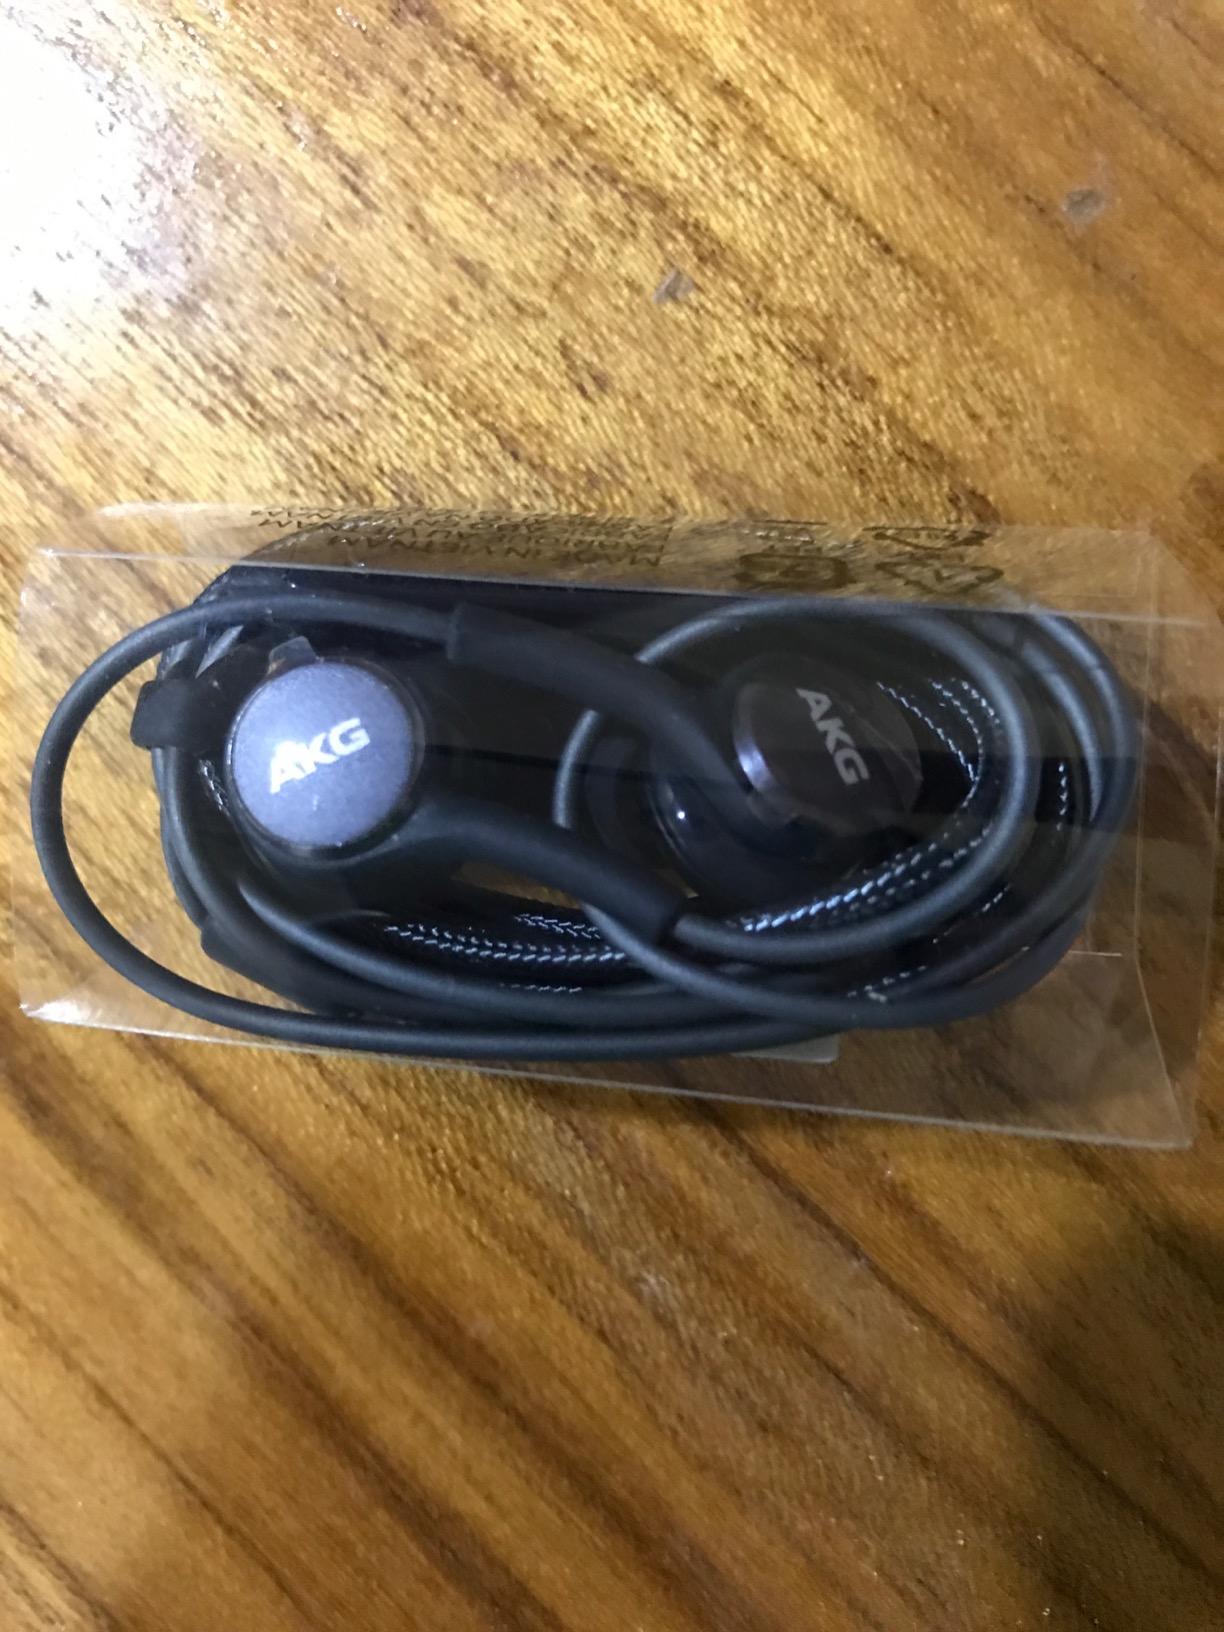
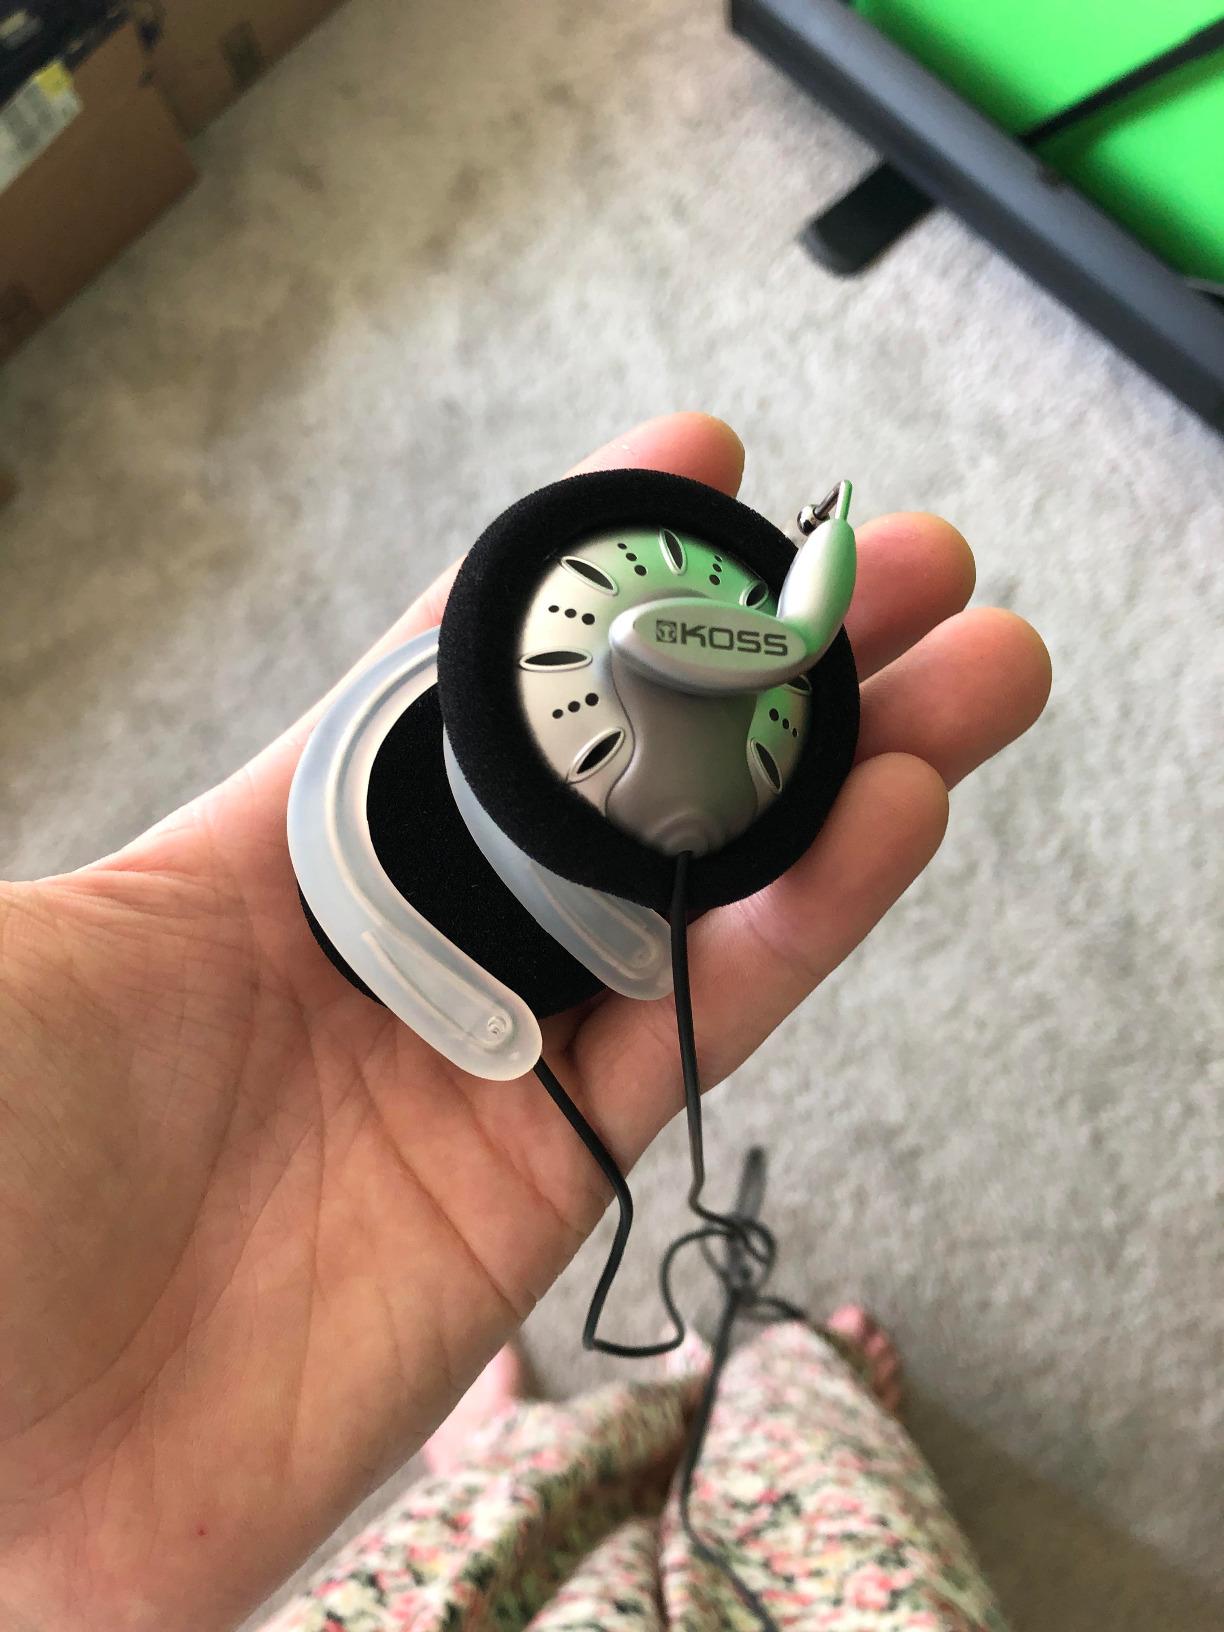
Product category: headphones
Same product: no